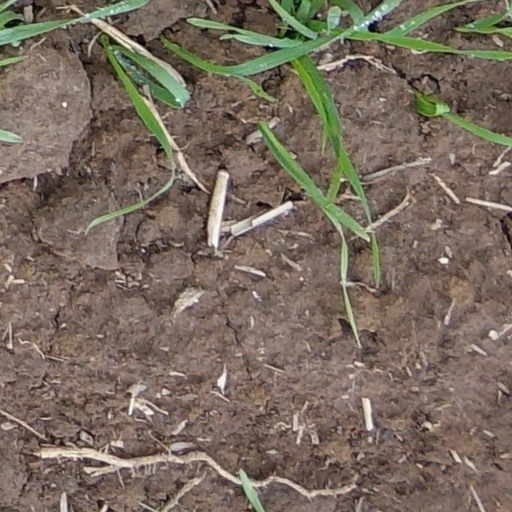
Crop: wheat